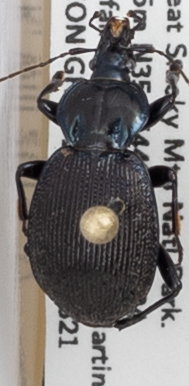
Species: Sphaeroderus stenostomus lecontei
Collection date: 2018-08-21
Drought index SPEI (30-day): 0.992
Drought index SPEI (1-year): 0.732
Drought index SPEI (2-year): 0.32